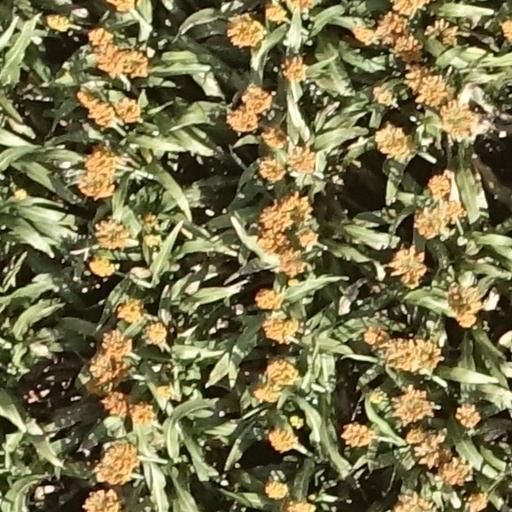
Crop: sorghum